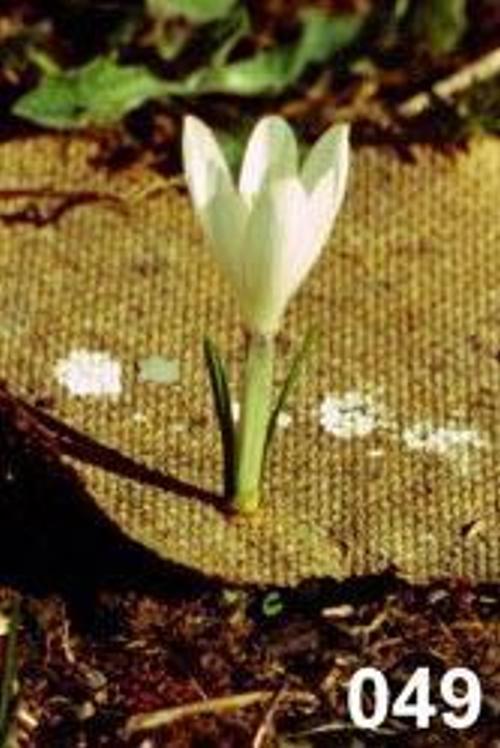
Flower: Crocus